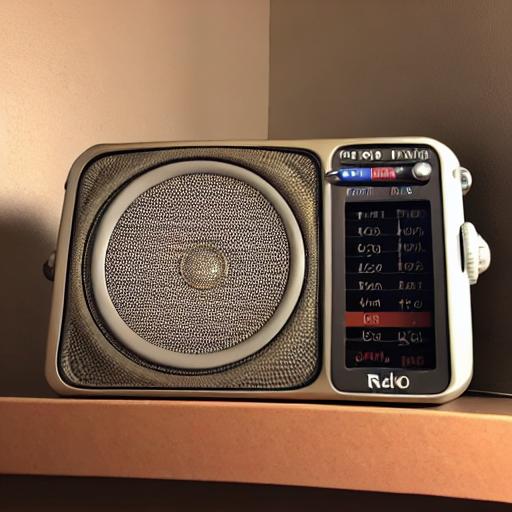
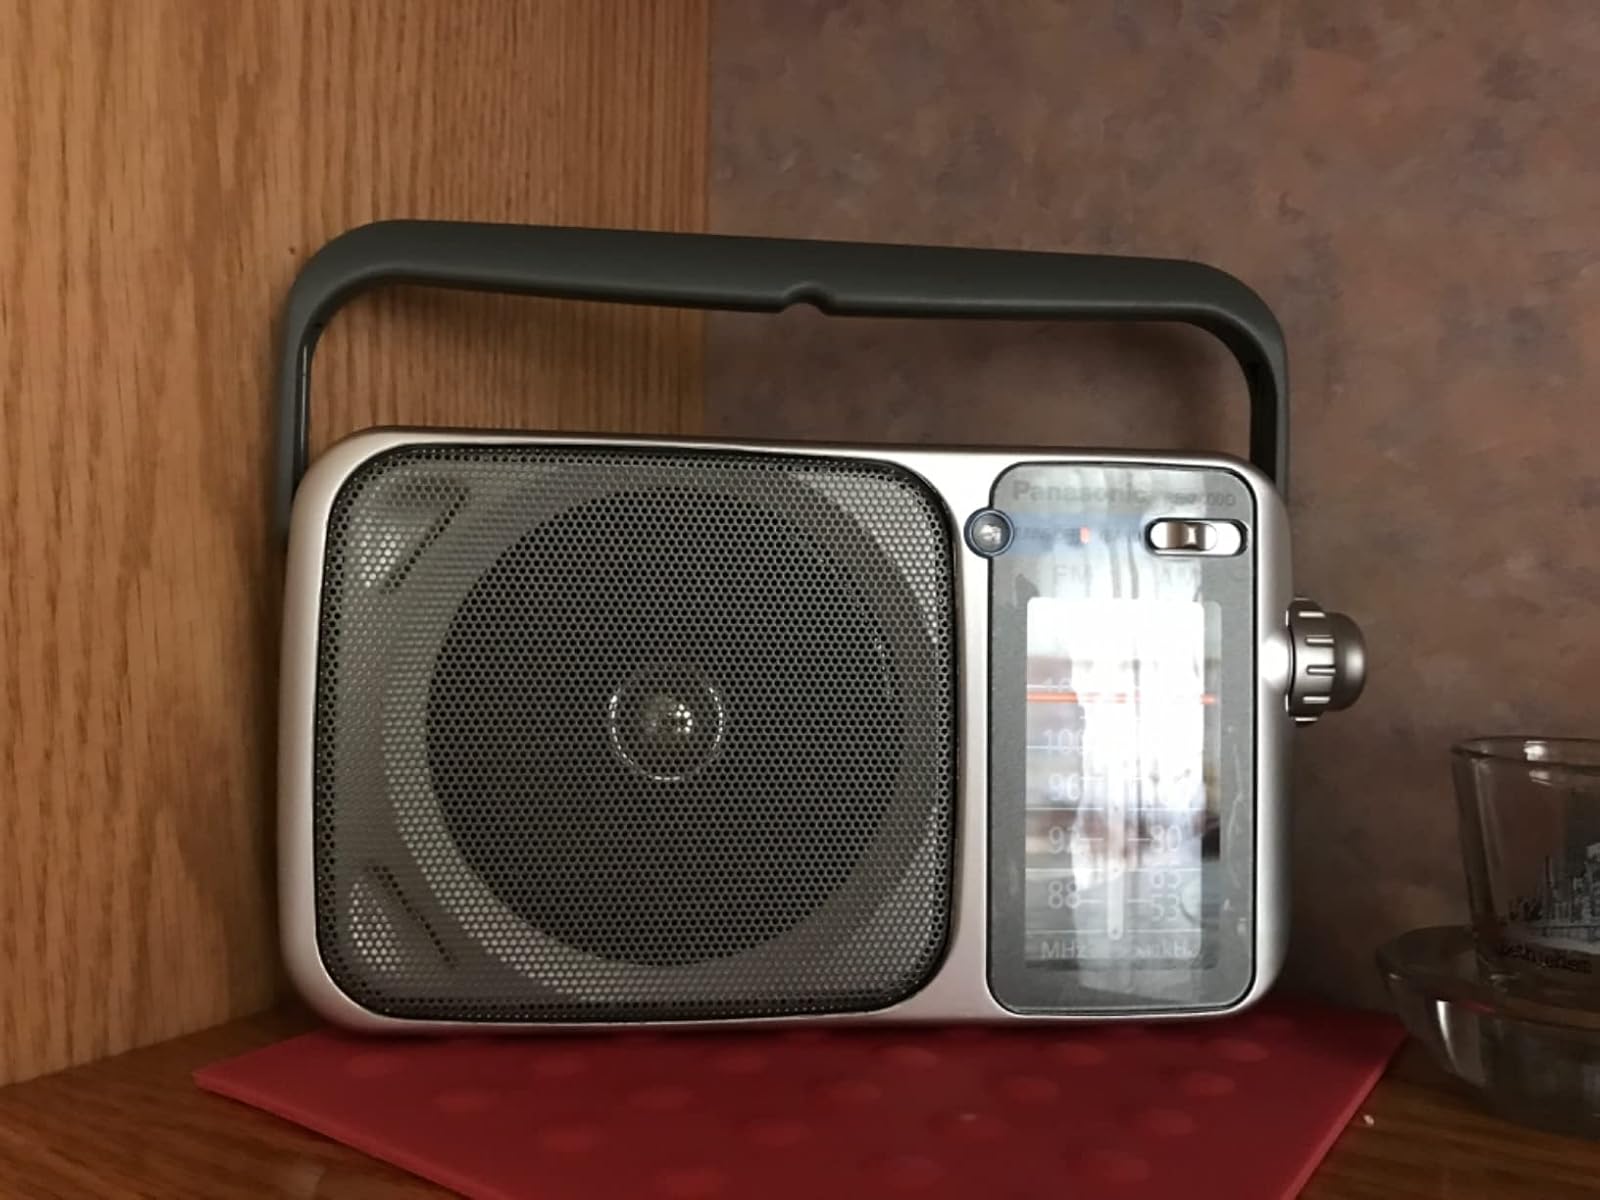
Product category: radio
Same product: no